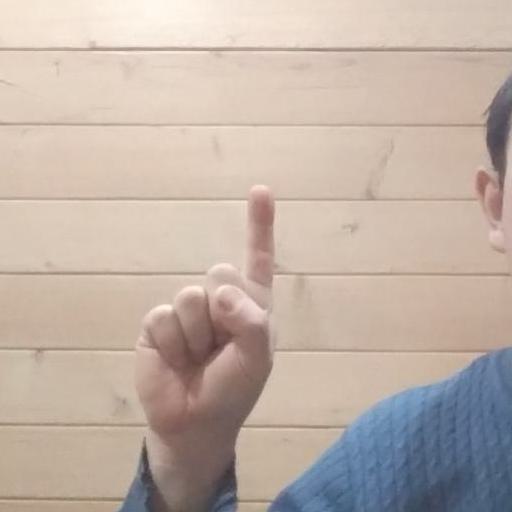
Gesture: one